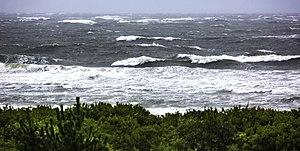
Florence est le sixième cyclone tropical nommé de la saison cyclonique 2018 dans l'océan Atlantique nord, le troisième ouragan et le premier ouragan majeur. Il s'était formé le 31 août à partir d'une onde tropicale quittant la côte africaine et s'intensifia rapidement pour atteindre la catégorie 4 le 5 septembre en plein milieu de l'océan Atlantique tropical. Il rencontra alors des conditions défavorables et retourna au seuil de tempête tropicale le lendemain. Dérivant ensuite lentement vers l'Amérique du nord, il rencontra à nouveau des conditions favorables et redevint un ouragan majeur avant d'atteindre la côte.